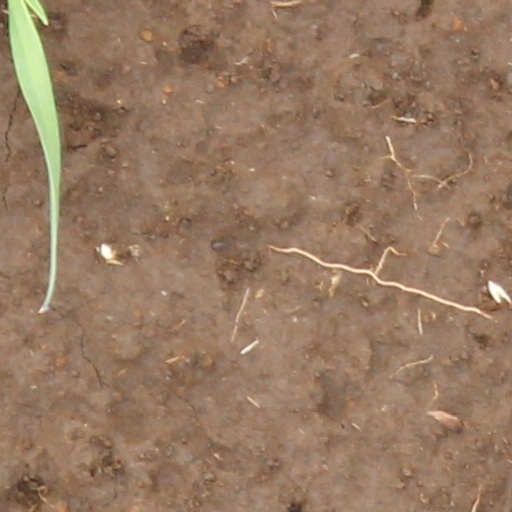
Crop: wheat